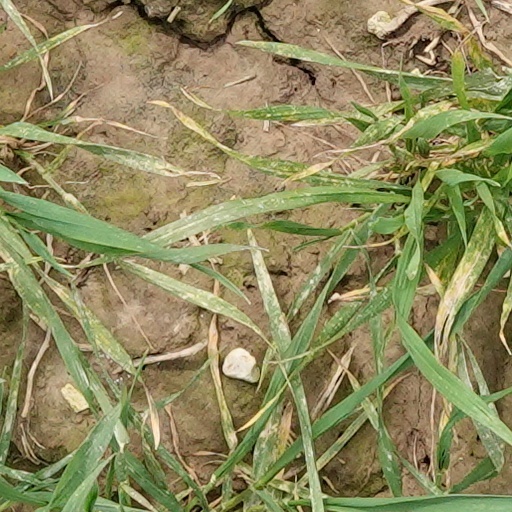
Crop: wheat